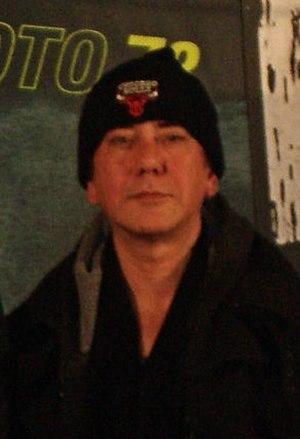
Anthony Wong, de son vrai nom Wong Chau-sang mais né sous le nom d'Anthony William Perry le 2 septembre 1961, est un acteur hongkongais, surtout connu en Occident pour ses rôles dans À toute épreuve, Infernal Affairs et La Momie : La Tombe de l'empereur Dragon.